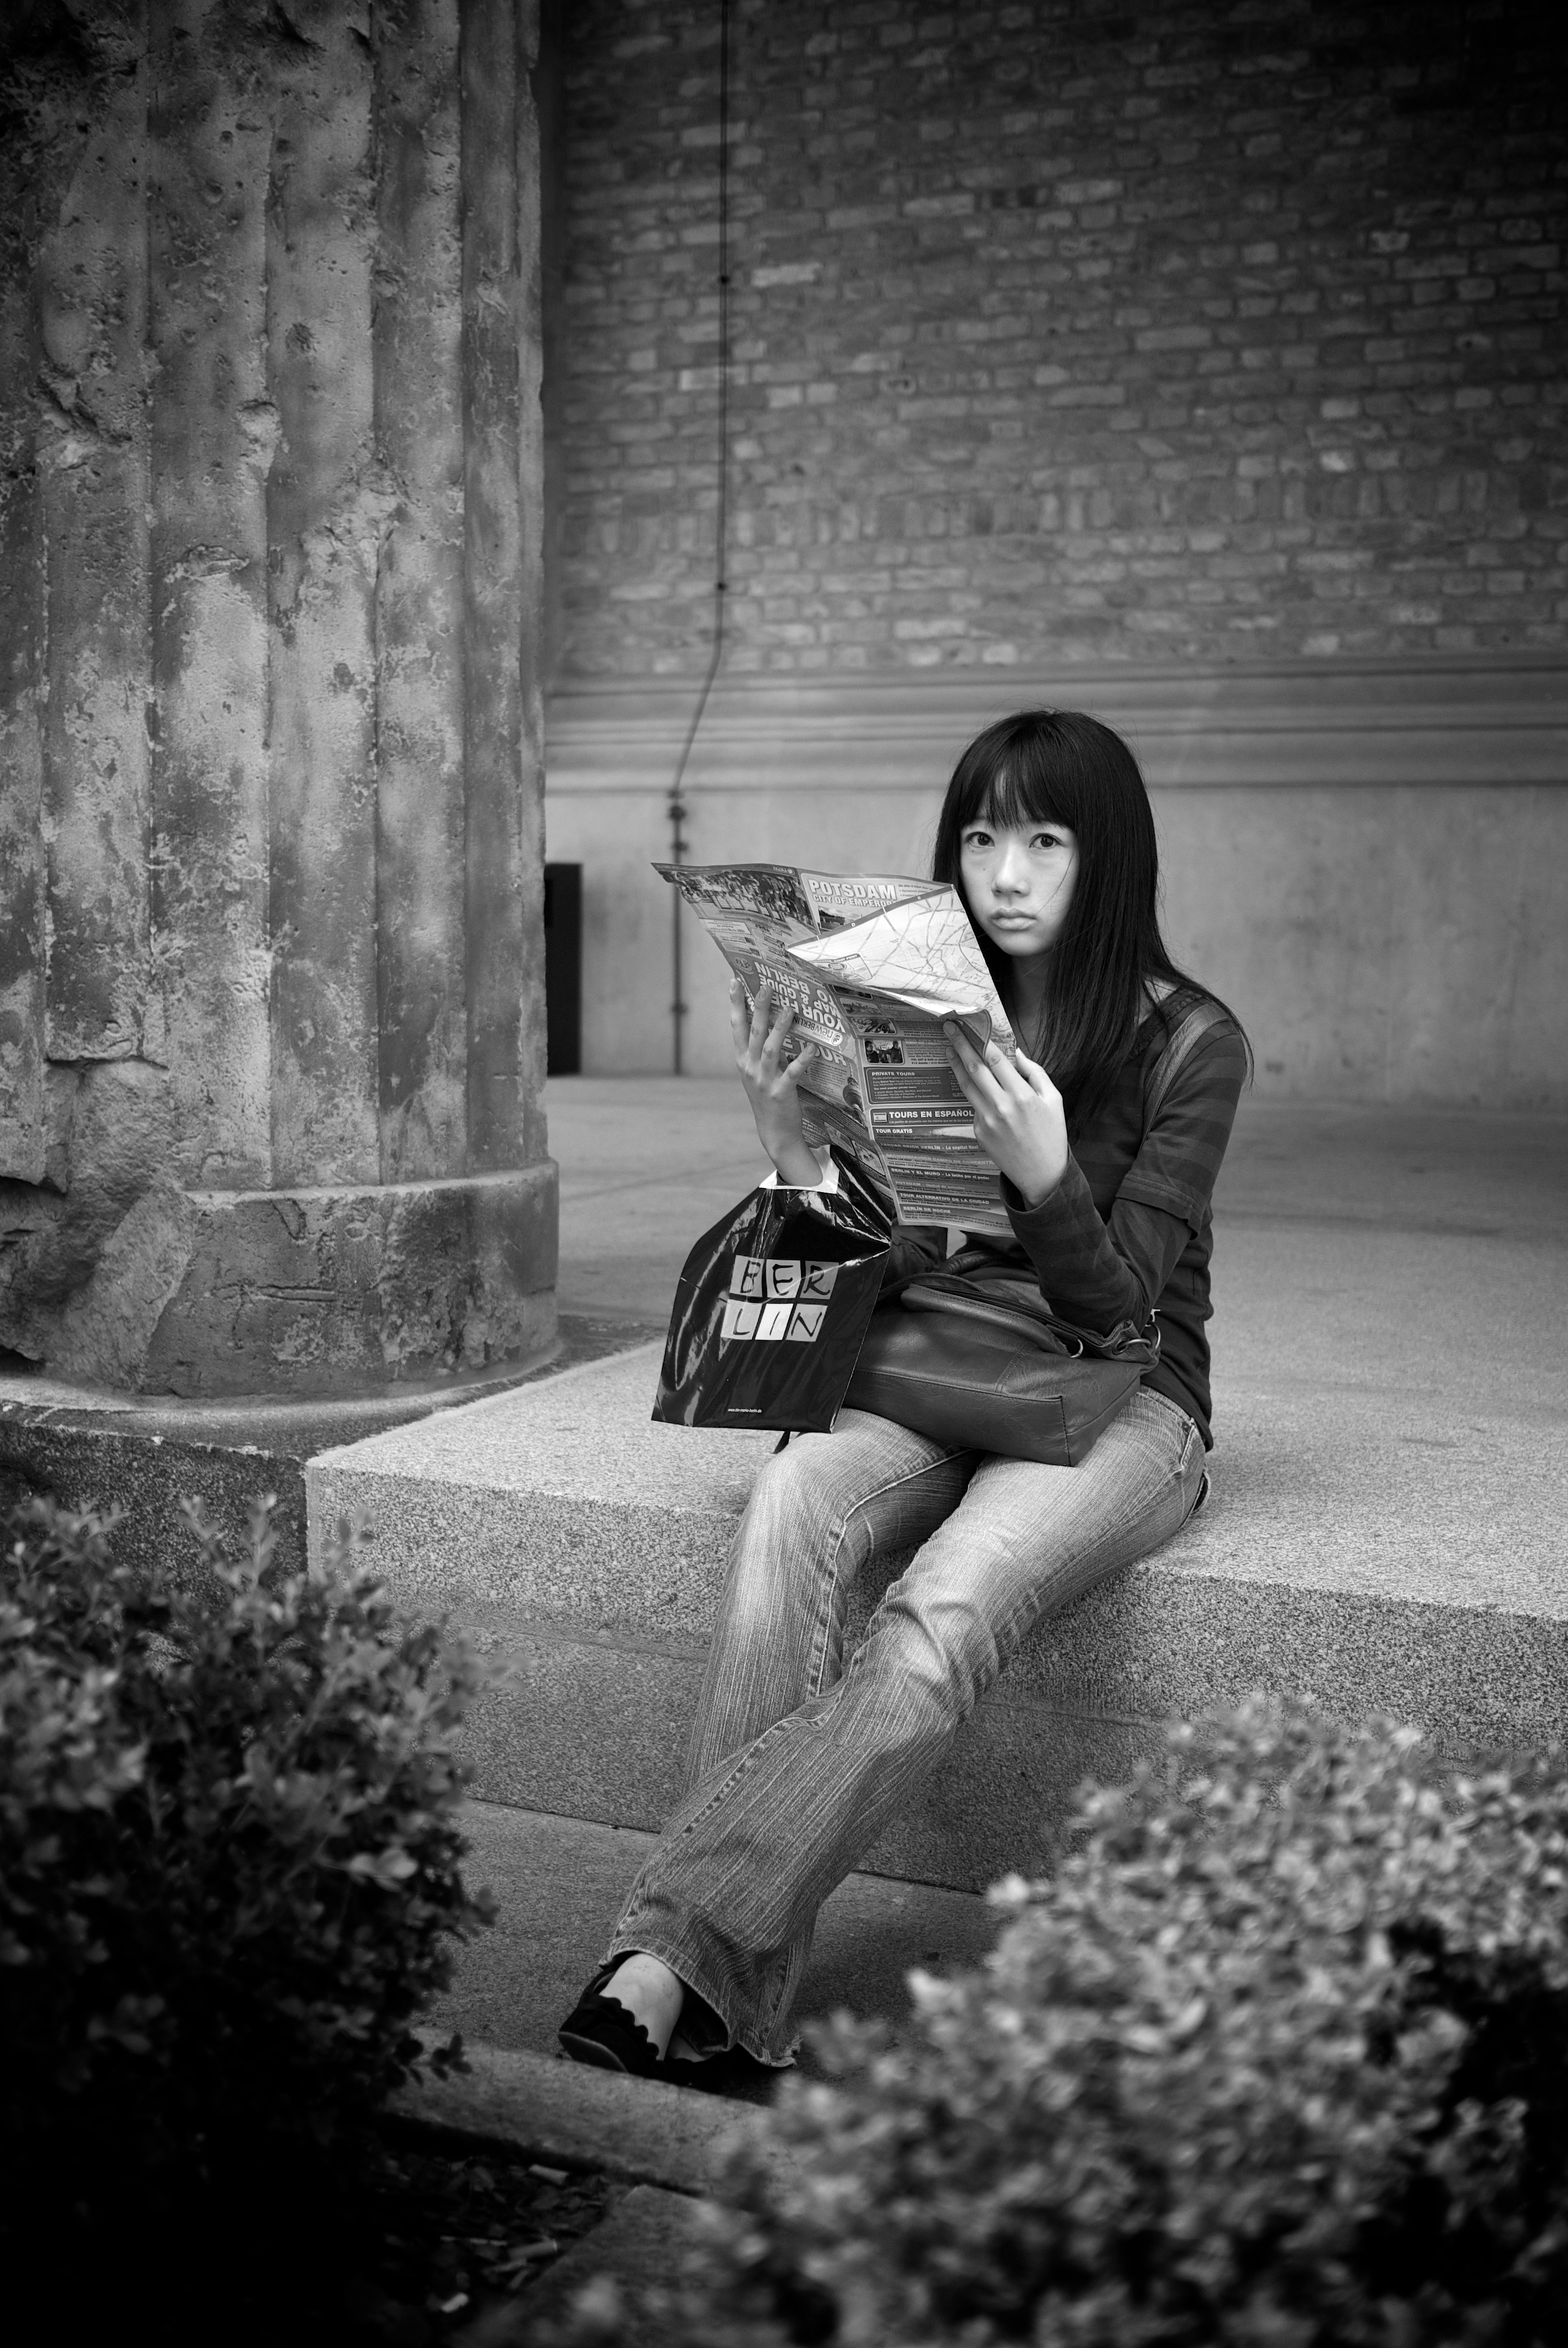
light, black and white, girl, woman, white, street, photography, ebook, portrait, sitting, training, darkness, black, monochrome, streetphotography, flickr, thomas, video, olympus, photograph, beauty, omd, fuji, leica, emotion, monochrom, leuthard, hcb, thomasleuthard, streettogs, photo shoot, monochrome photography, portrait photography, film noir, human positions